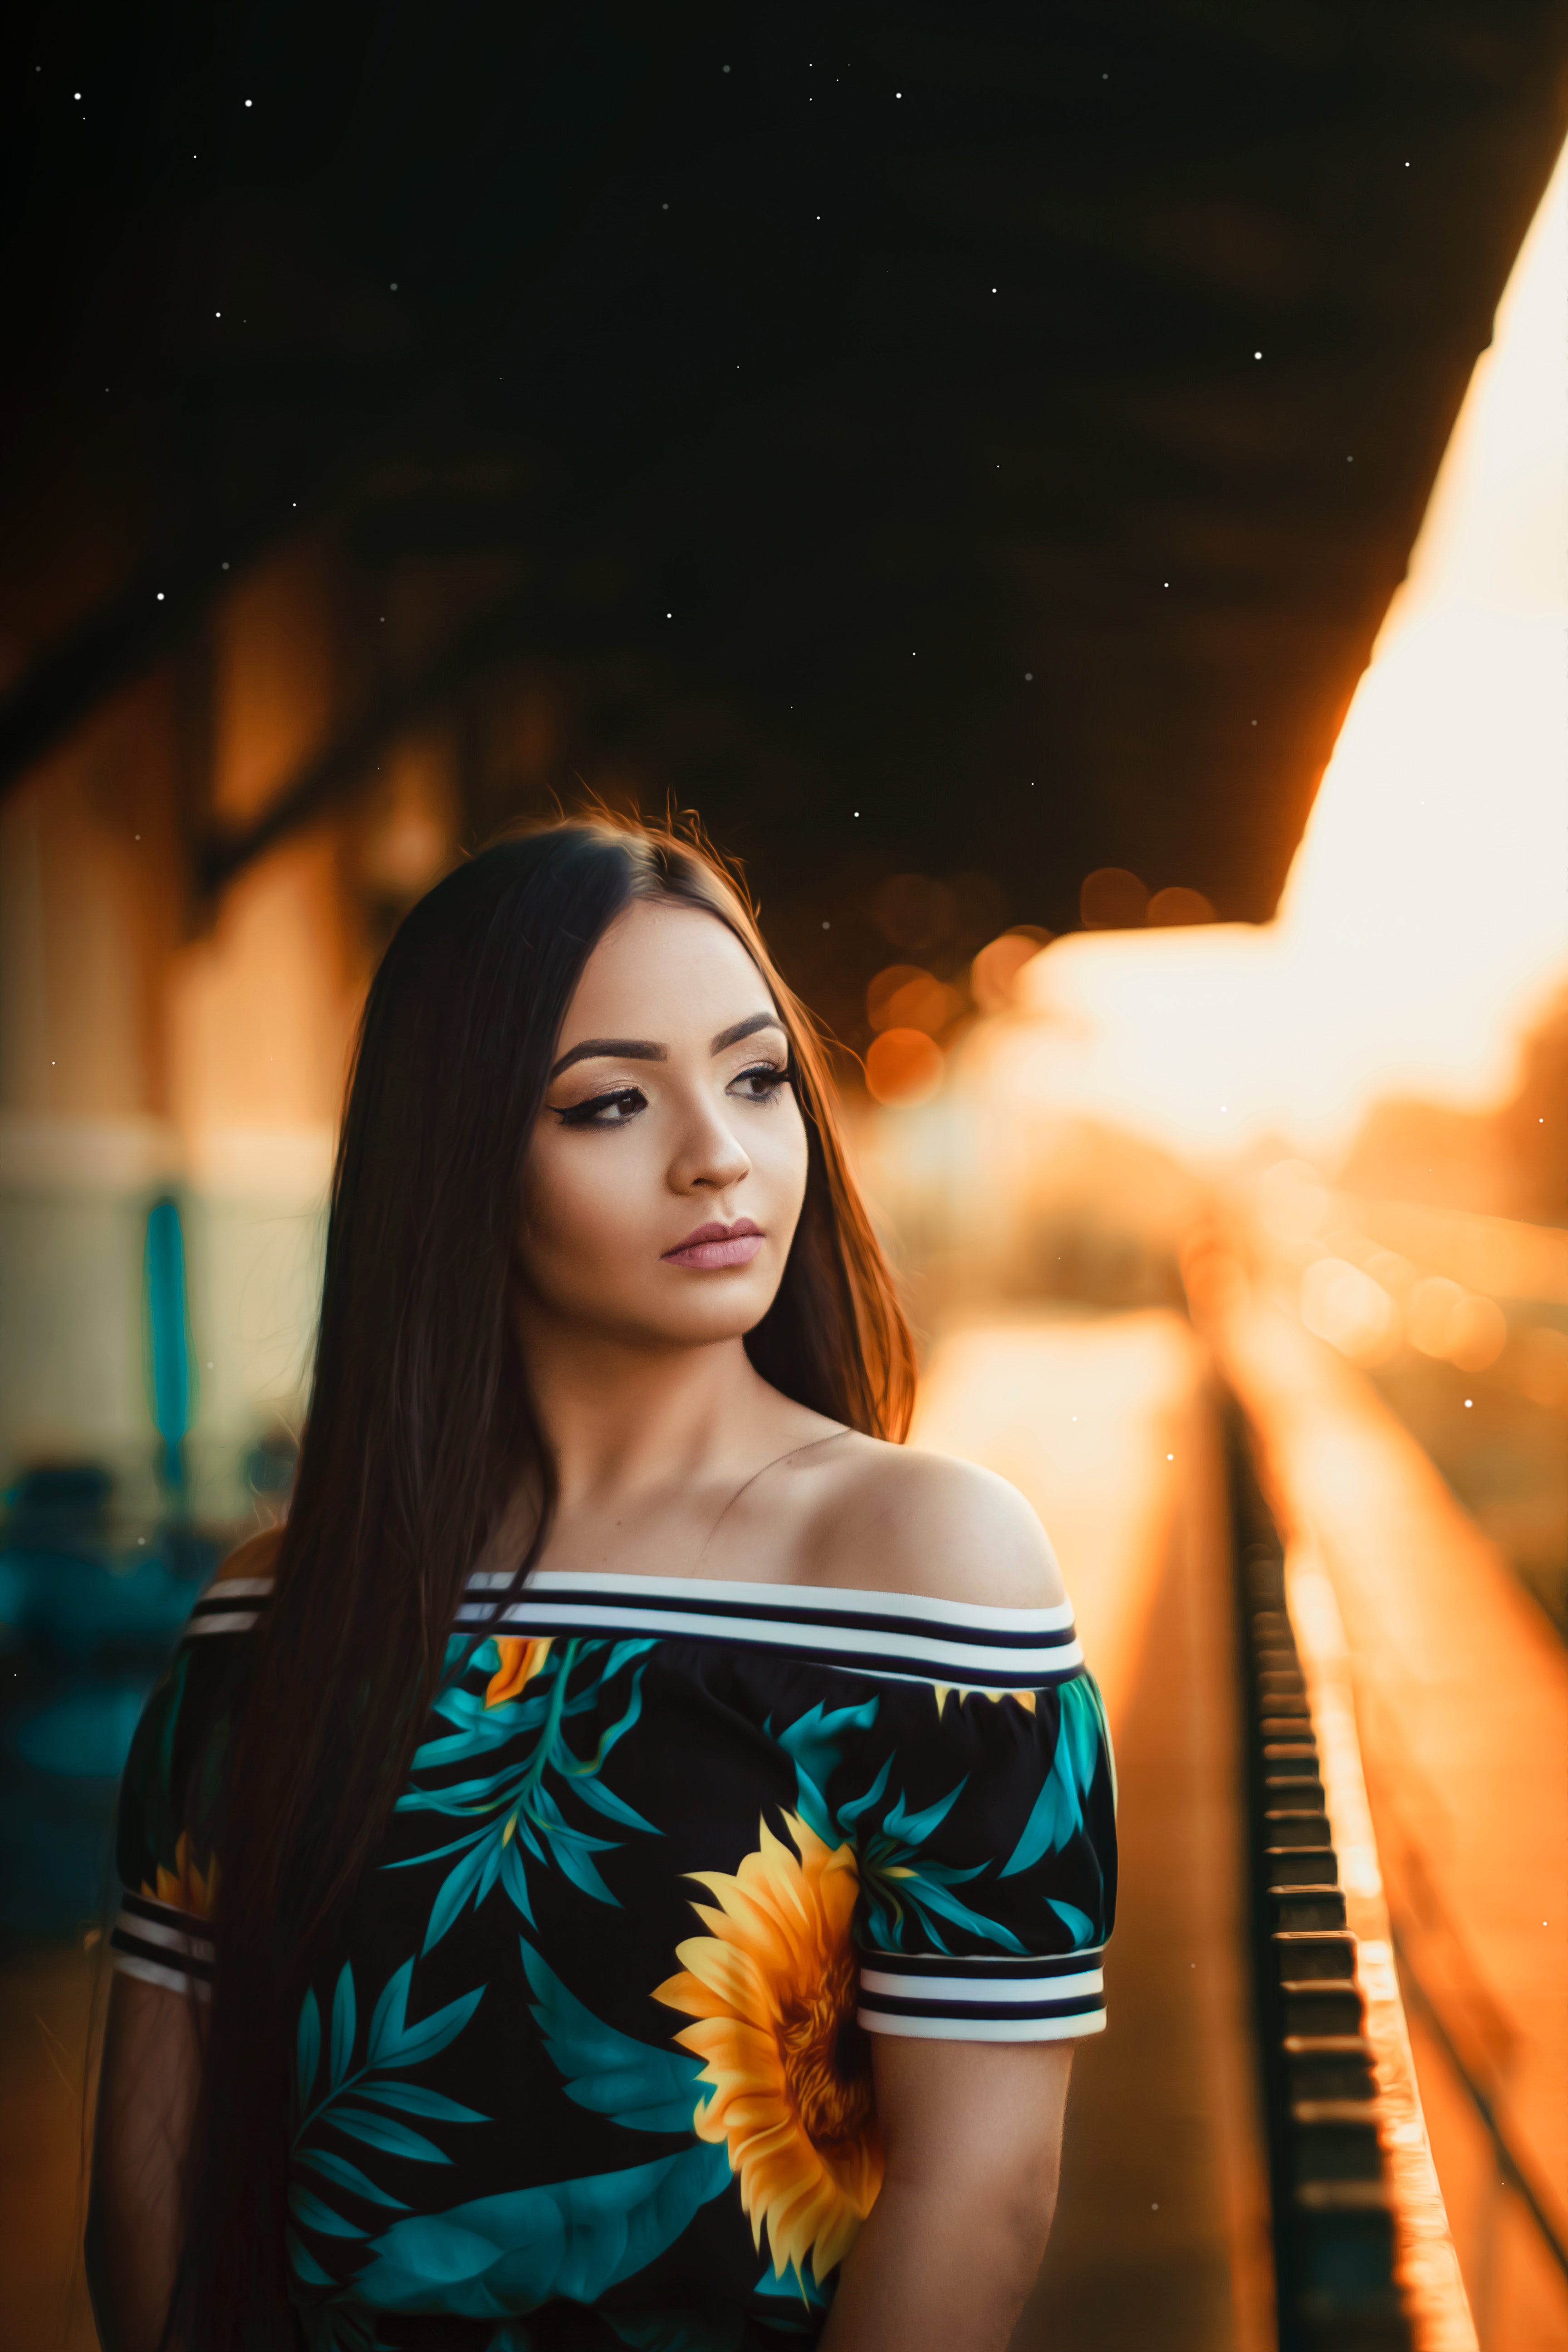
face, beauty, blue, lady, shoulder, yellow, light, skin, head, flash photography, photography, model, smile, photo shoot, fashion, eye, lip, portrait photography, joint, sky, human body, cool, long hair, abdomen, brown hair, happy, neck, trunk, black hair, night